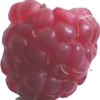
Label: raspberry